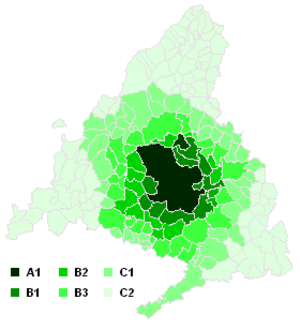
Le Consortium régional des transports de Madrid est une entreprise de droit public, fondée le 16 décembre 1985. Elle appartient à la communauté de Madrid et est responsable de la gestion et la régulation de tous les moyens de transports en commun de la région de Madrid.